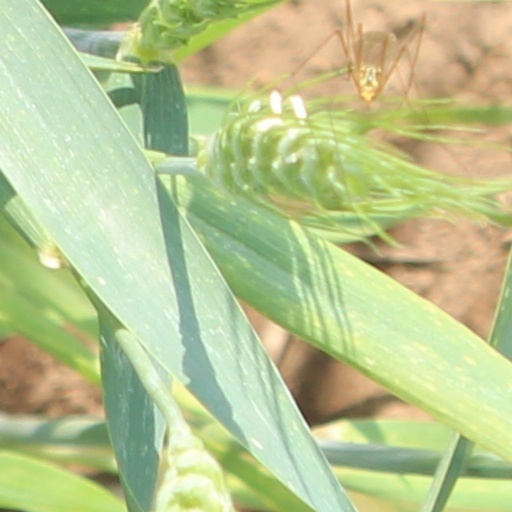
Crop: wheat